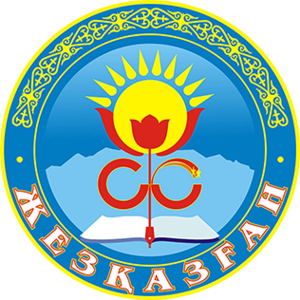
Jezqazğan, est une ville de l'oblys de Karaganda, au Kazakhstan.